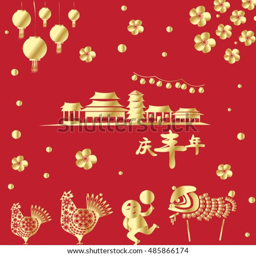
classic design for holiday the year of rooster .